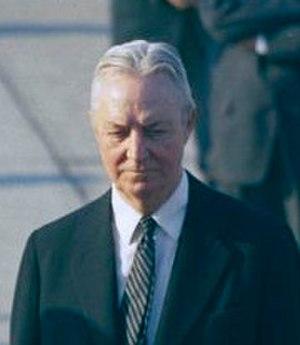
David Kirkpatrick Este Bruce, né le 12 février 1898 et mort le 5 décembre 1977, est un diplomate américain.